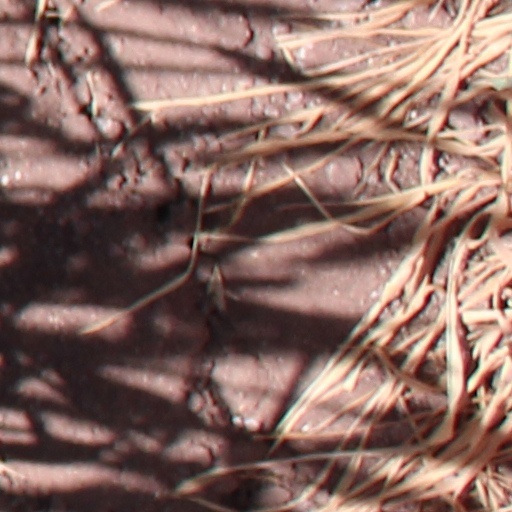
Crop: wheat